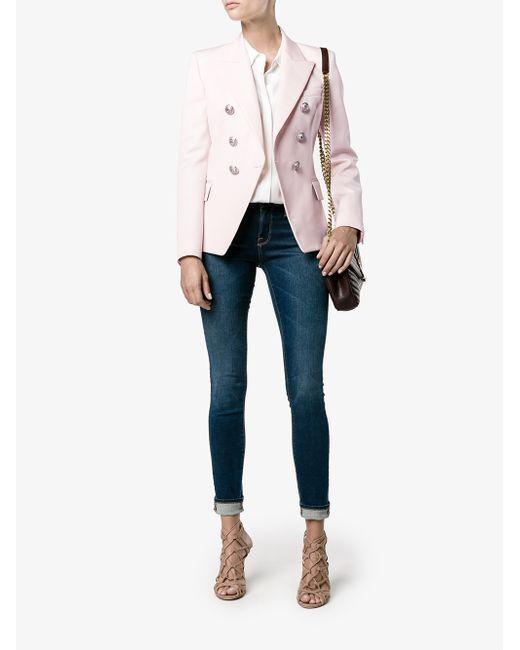
elegante Damenjacke mit hellrosa Knopfdetail